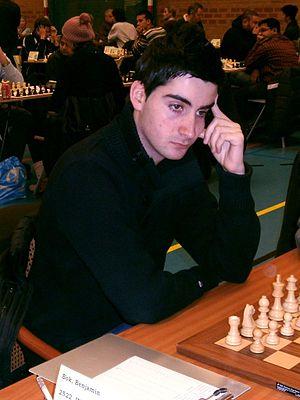
Benjamin Bok est un joueur d'échecs néerlandais né le 25 janvier 1995 à Lelystad.